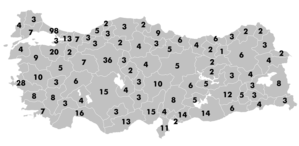
Des élections législatives, ont lieu en Turquie le 24 juin 2018, le même jour qu'une élection présidentielle, dans le cadre des élections générales. Convoquées de manière anticipée, presque un an et demi avant l'échéance normale, le 3 novembre 2019, ces élections marqueront le passage de la Turquie d'un régime parlementaire à un régime présidentiel. Le Parti de la justice et du développement du président en exercice Recep Tayyip Erdoğan, donné comme grand favori du scrutin, perd de peu la majorité absolue des sièges qu'il détenait à lui seul à la Grande Assemblée nationale, mais dispose d'une majorité absolue grâce à son alliance avec le Parti d'action nationaliste.